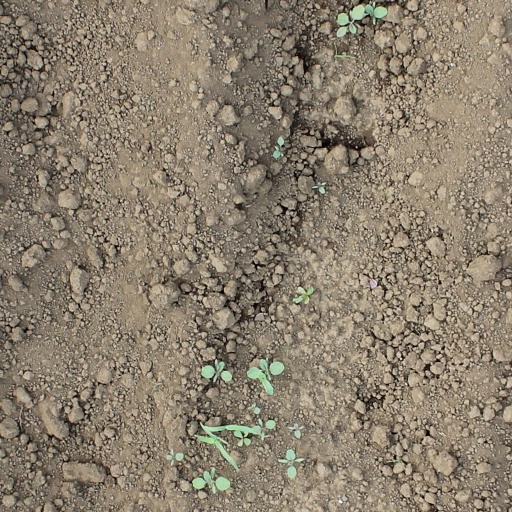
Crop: soybean